Military history of Australia

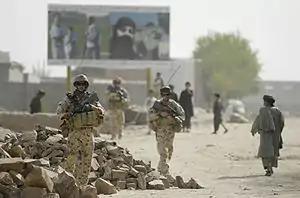
Members of 3 RAR on a foot patrol in Tarinkot, 2008.

Although the importance of 'joint' warfare had been highlighted during Second World War when Australian naval, ground and air units frequently served as part of single commands, the absence of a central authority continued to result in poor co-ordination between the services in the post-war era, with each organising and operating on the basis of a different military doctrine. The need for an integrated command structure received more emphasis during the Australian military's experiences in the Vietnam War. In 1973, the Secretary of the Department of Defence, Arthur Tange, submitted a report to the Government that recommended the unification of the separate departments supporting each service into a single department and the creation of the post of Chief of the Defence Force Staff.